La Liga

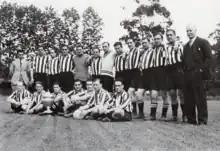
Athletic Bilbao team in 1933.

Although Barcelona won the first "Liga" in 1929 and Ricardo Zamora's Real Madrid won their first titles in 1932 and 1933, it was Athletic Bilbao that set the early pace winning La Liga in 1930, 1931, 1934 and 1936 (in addition to four Copa trophies), and they also achieved the biggest win in La Liga history by beating Barcelona 12–1; This team, coached by Fred Pentland, is known by the nickname "First historic squad", notably forming an attacking partnership with Bata, Guillermo Gorostiza, José Iraragorri, Chirri II and Lafuente. In 1935, Real Betis, then known as "Betis Balompié", won their only title to date. "Primera División" was suspended during the Spanish Civil War.